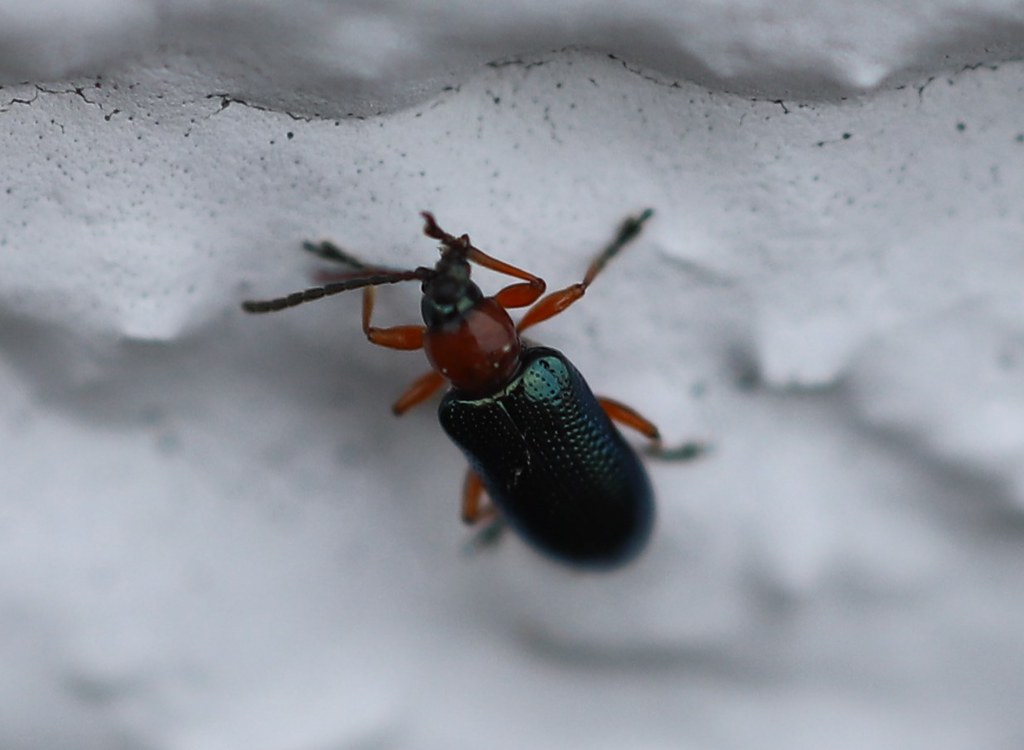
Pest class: cereal_leaf_beetle